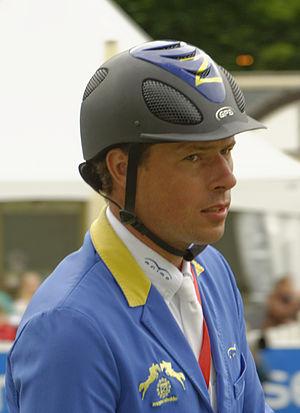
Christian Ahlmann, né le 17 décembre 1974 est un cavalier de saut d'obstacles allemand, double champion d'Europe en 2003, et vainqueur de la Finale Coupe du monde en 2011.